Economic policy of Charlie Baker

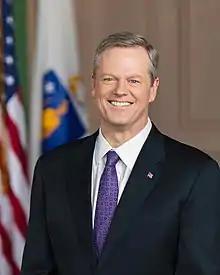
2018 portrait of Baker

During the Massachusetts governorship of Charlie Baker (which extended from January 2015 through January 2023), his administration took various actions related to the state's economy and pursued a number of economic initiatives.